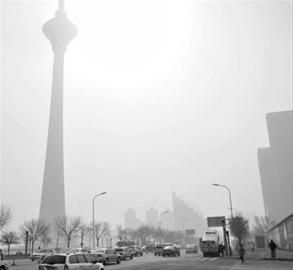
Weather: foggy or hazy